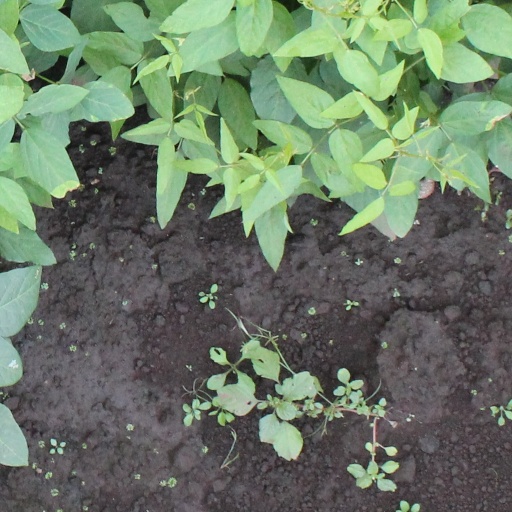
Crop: soybean